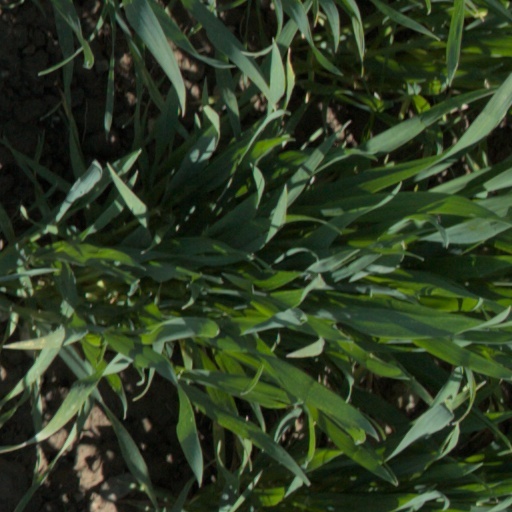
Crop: wheat